Tychy

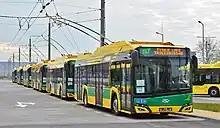
Trolleybus transport in Tychy

Tychy is a city in Silesia in southern Poland, approximately south of Katowice. Situated on the southern edge of the Upper Silesian industrial district, the city borders Katowice to the north, Mikołów to the west, Bieruń to the east and Kobiór to the south. The Gostynia river, a tributary of the Vistula, flows through Tychy.